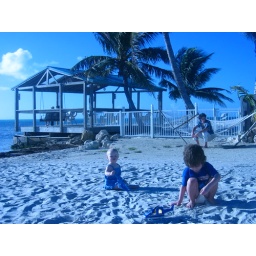
this is the beach in front of the grassy key conch house we stayed at while in the keys.